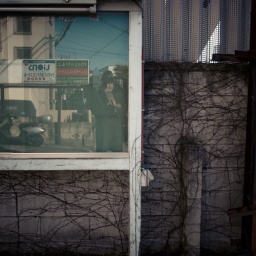
An empty sign box in front of a closed ballet and tennis school.